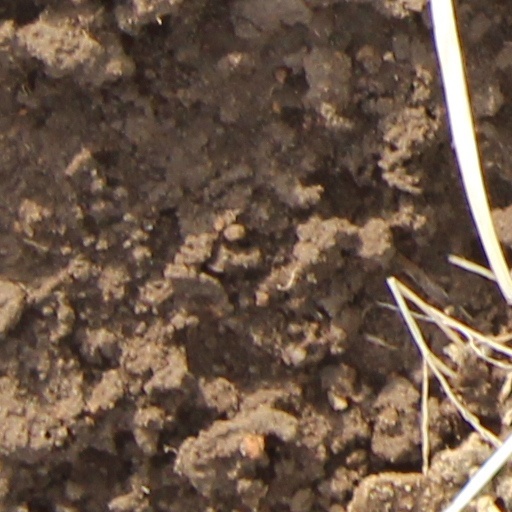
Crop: wheat